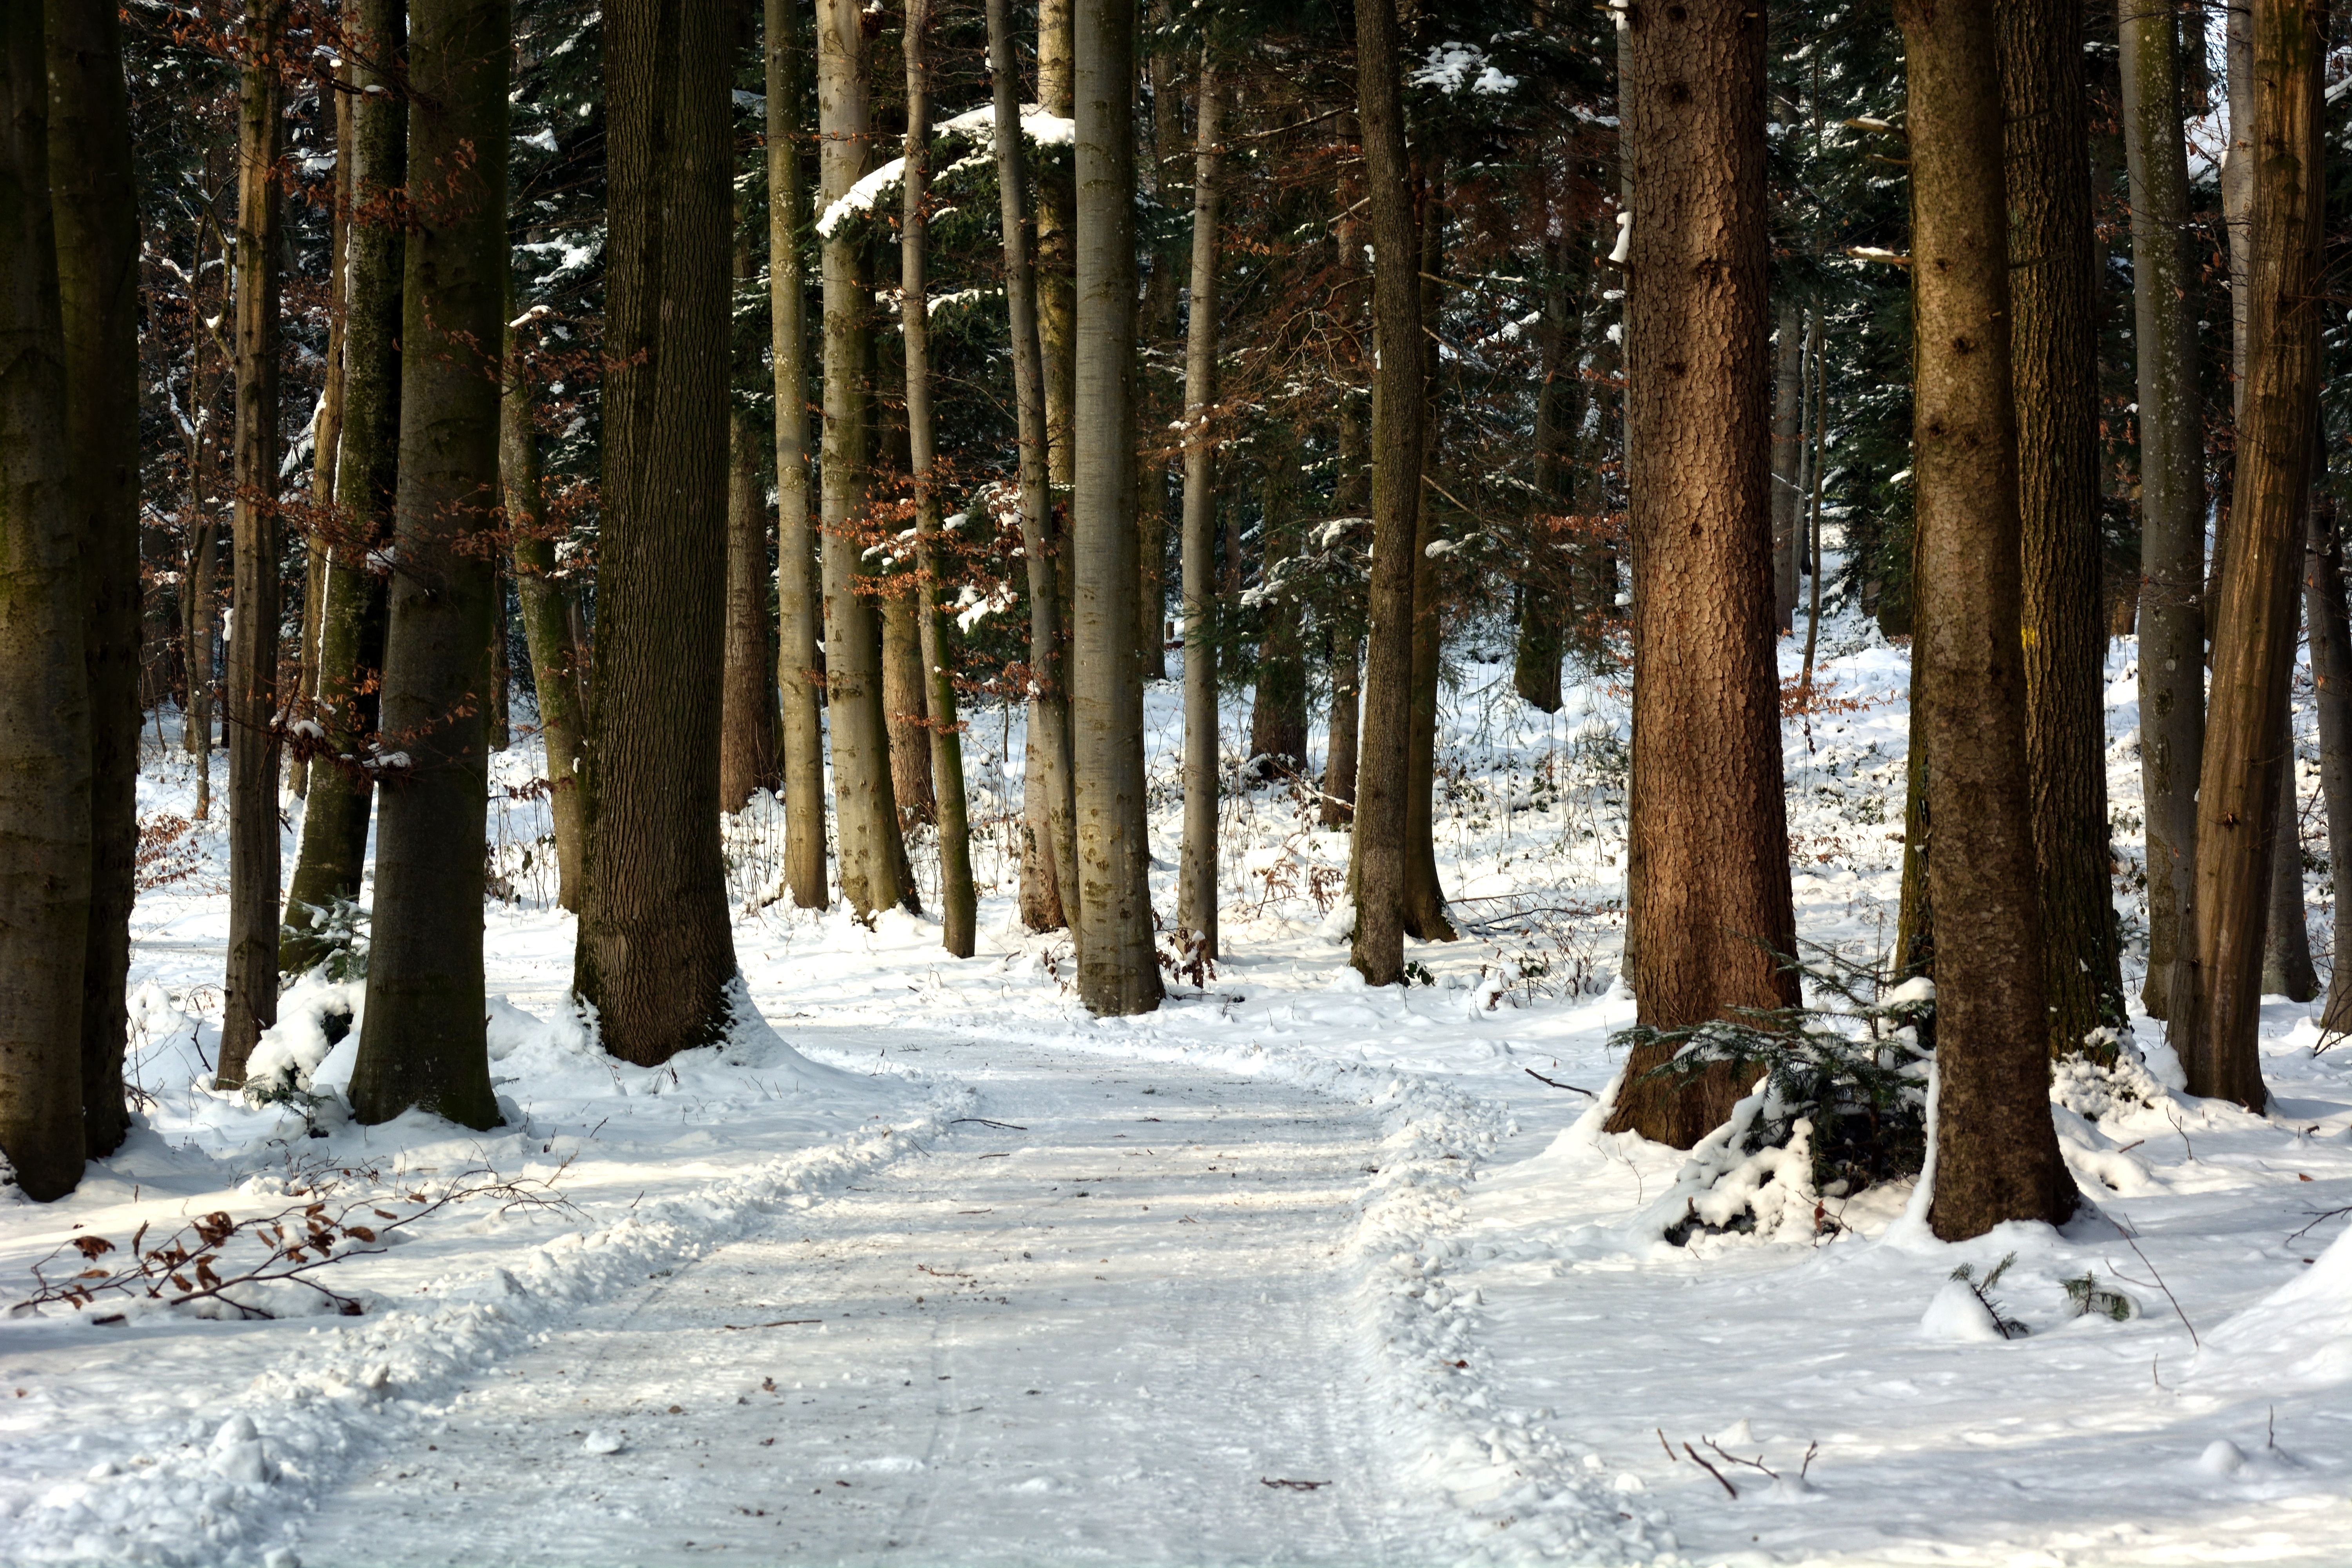
tree, nature, forest, snow, cold, winter, weather, snowy, season, trees, footwear, woodland, habitat, away, wintry, winter forest, natural environment, woody plant